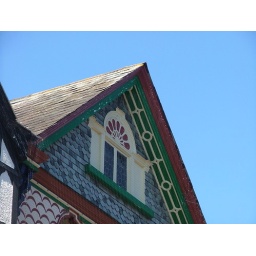
Exeter beneath a blue sky 1